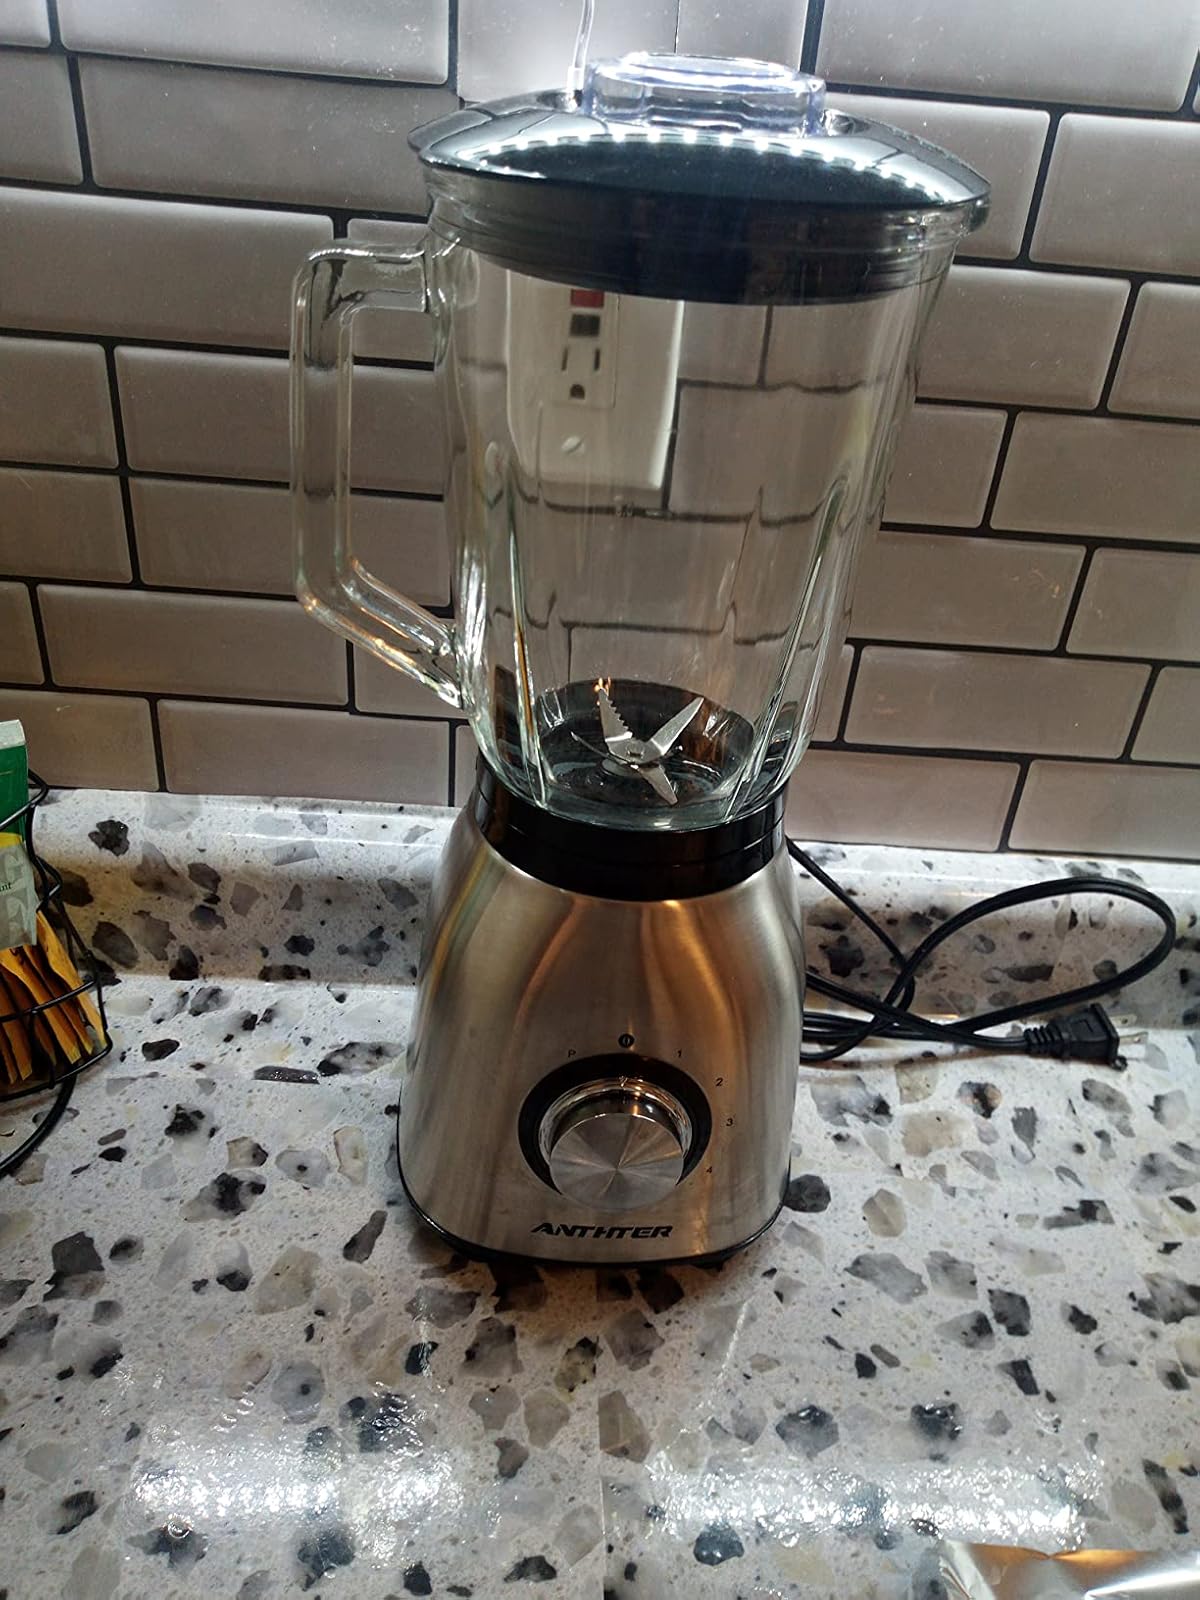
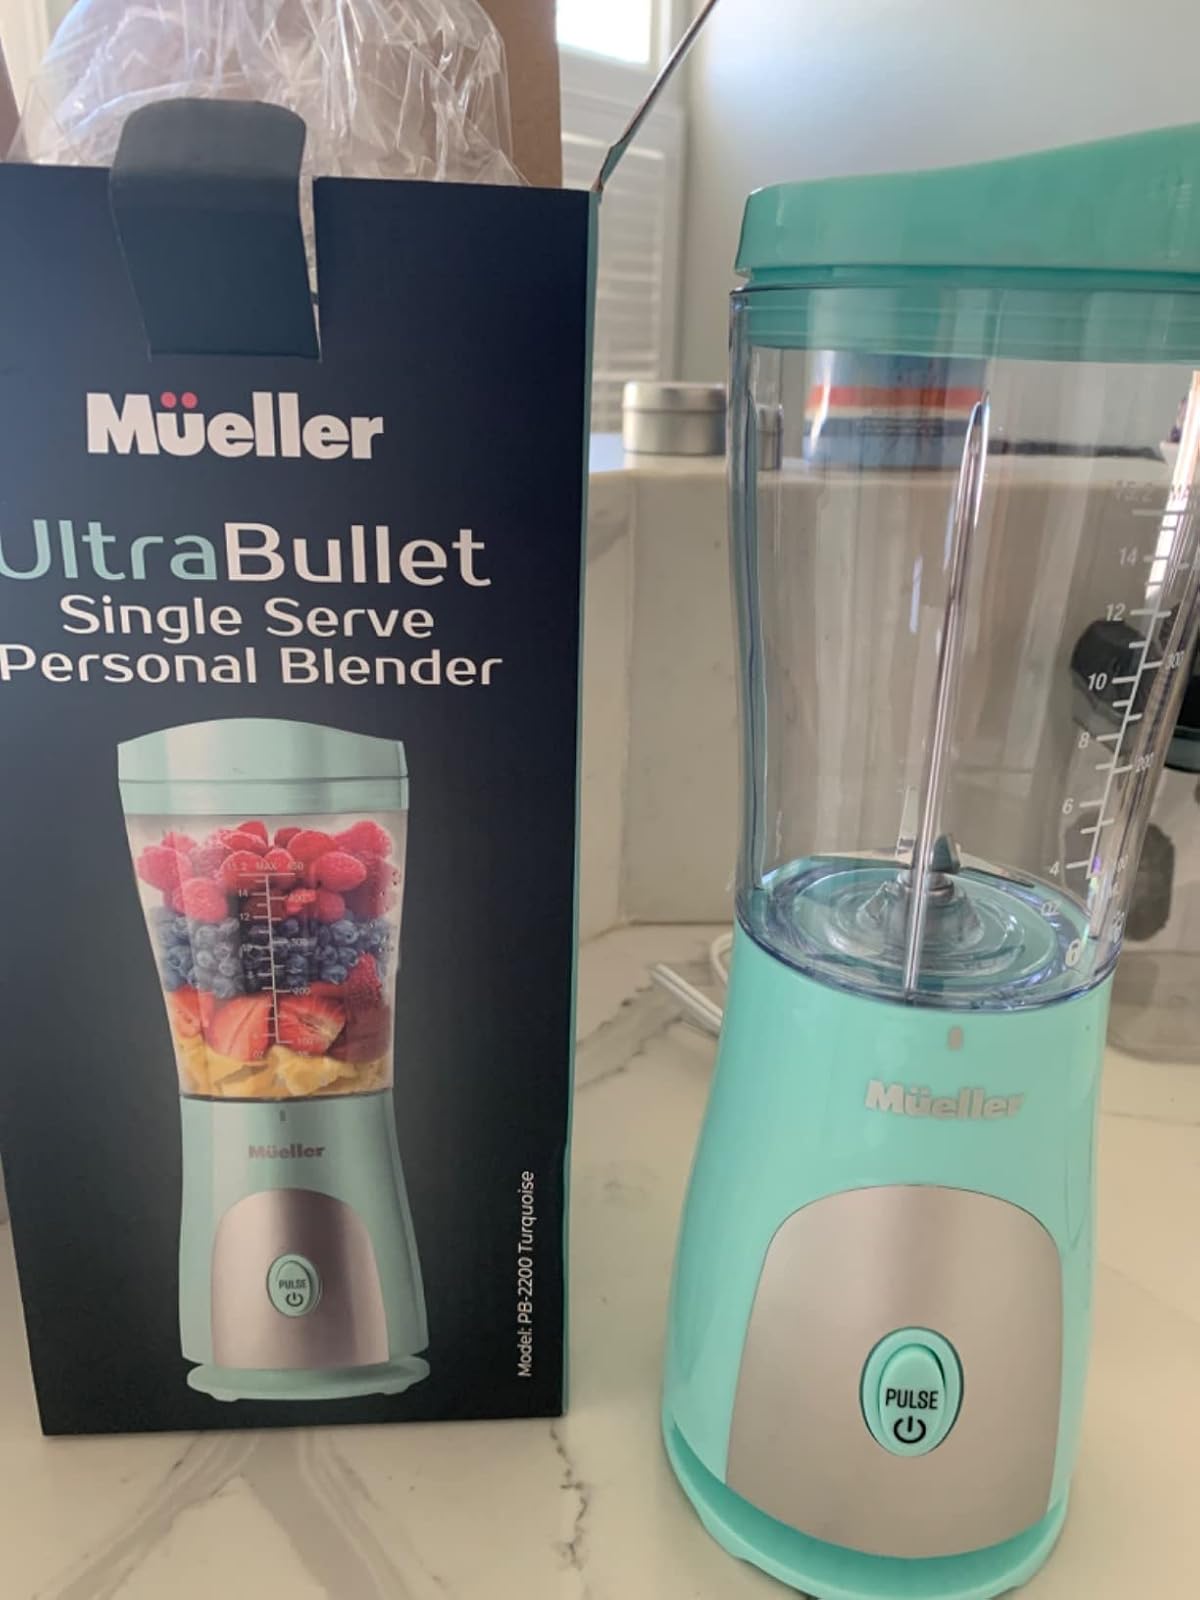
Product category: items_blender
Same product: no